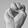
ASL letter: M